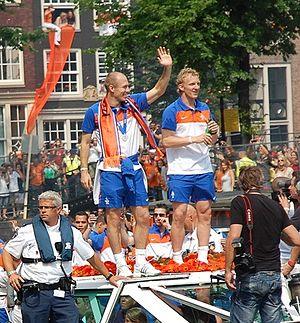
Arjen Robben, né le 23 janvier 1984 à Bedum, est un footballeur international néerlandais évoluant au FC Groningue.